Rolands Štrobinders

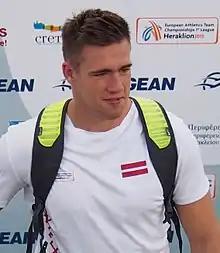
Rolands Štrobinders during 2015 European Team Championships First League

Rolands Štrobinders (born 14 April 1992) is a Latvian athlete specialising in the javelin throw. He competed at the 2015 World Championships in Beijing without qualifying for the final.